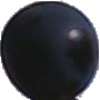
Label: Grape Blue 1